Felix Mendelssohn

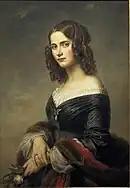
Mendelssohn's wife Cécile (1846) by Eduard Magnus

Throughout his life Mendelssohn was wary of the more radical musical developments undertaken by some of his contemporaries. He was generally on friendly, if sometimes somewhat cool, terms with Hector Berlioz, Franz Liszt, and Giacomo Meyerbeer, but in his letters expresses his frank disapproval of their works, for example writing of Liszt that his compositions were "inferior to his playing, and […] only calculated for virtuosos"; of Berlioz's overture "Les francs-juges" "[T]he orchestration is such a frightful muddle [...] that one ought to wash one's hands after handling one of his scores"; and of Meyerbeer's opera "Robert le diable" "I consider it ignoble", calling its villain Bertram "a poor devil". When his friend the composer Ferdinand Hiller suggested in conversation to Mendelssohn that he looked rather like Meyerbeer – they were actually distant cousins, both descendants of Rabbi Moses Isserles – Mendelssohn was so upset that he immediately went to get a haircut to differentiate himself.